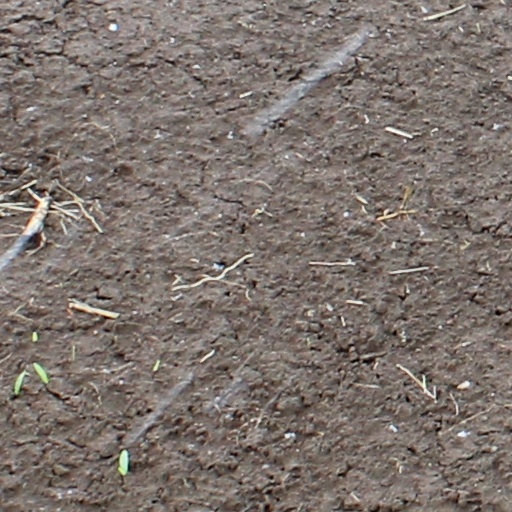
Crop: wheat